NWA Bloodfest

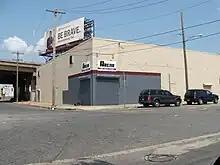
The ECW Arena.

NWA Bloodfest was a professional wrestling live event produced by the National Wrestling Alliance (NWA) affiliate Eastern Championship Wrestling (ECW) on October 1 and October 2, 1993. The event was held in the ECW Arena in Philadelphia, Pennsylvania in the United States.